United Nations Security Council Resolution 996

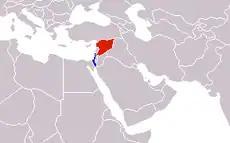
Israel (blue) and Syria (red)

United Nations Security Council resolution 996, adopted unanimously on 30 May 1995, after considering a report by the Secretary-General Boutros Boutros-Ghali regarding the United Nations Disengagement Observer Force (UNDOF), the Council noted its efforts to establish a durable and just peace in the Middle East.